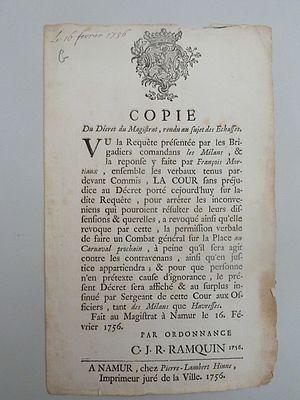
Interdiction des combats d'échasses à Namur - 1756
Les échasseurs namurois sont des jouteurs sur échasses de la ville de Namur. Le terme échasseur provient du wallon namurois chacheu, qui désigne le jouteur sur échasses. Actifs depuis plus de 600 ans les échasseurs namurois sont un des plus vieux groupe d’ėchassiers du monde.